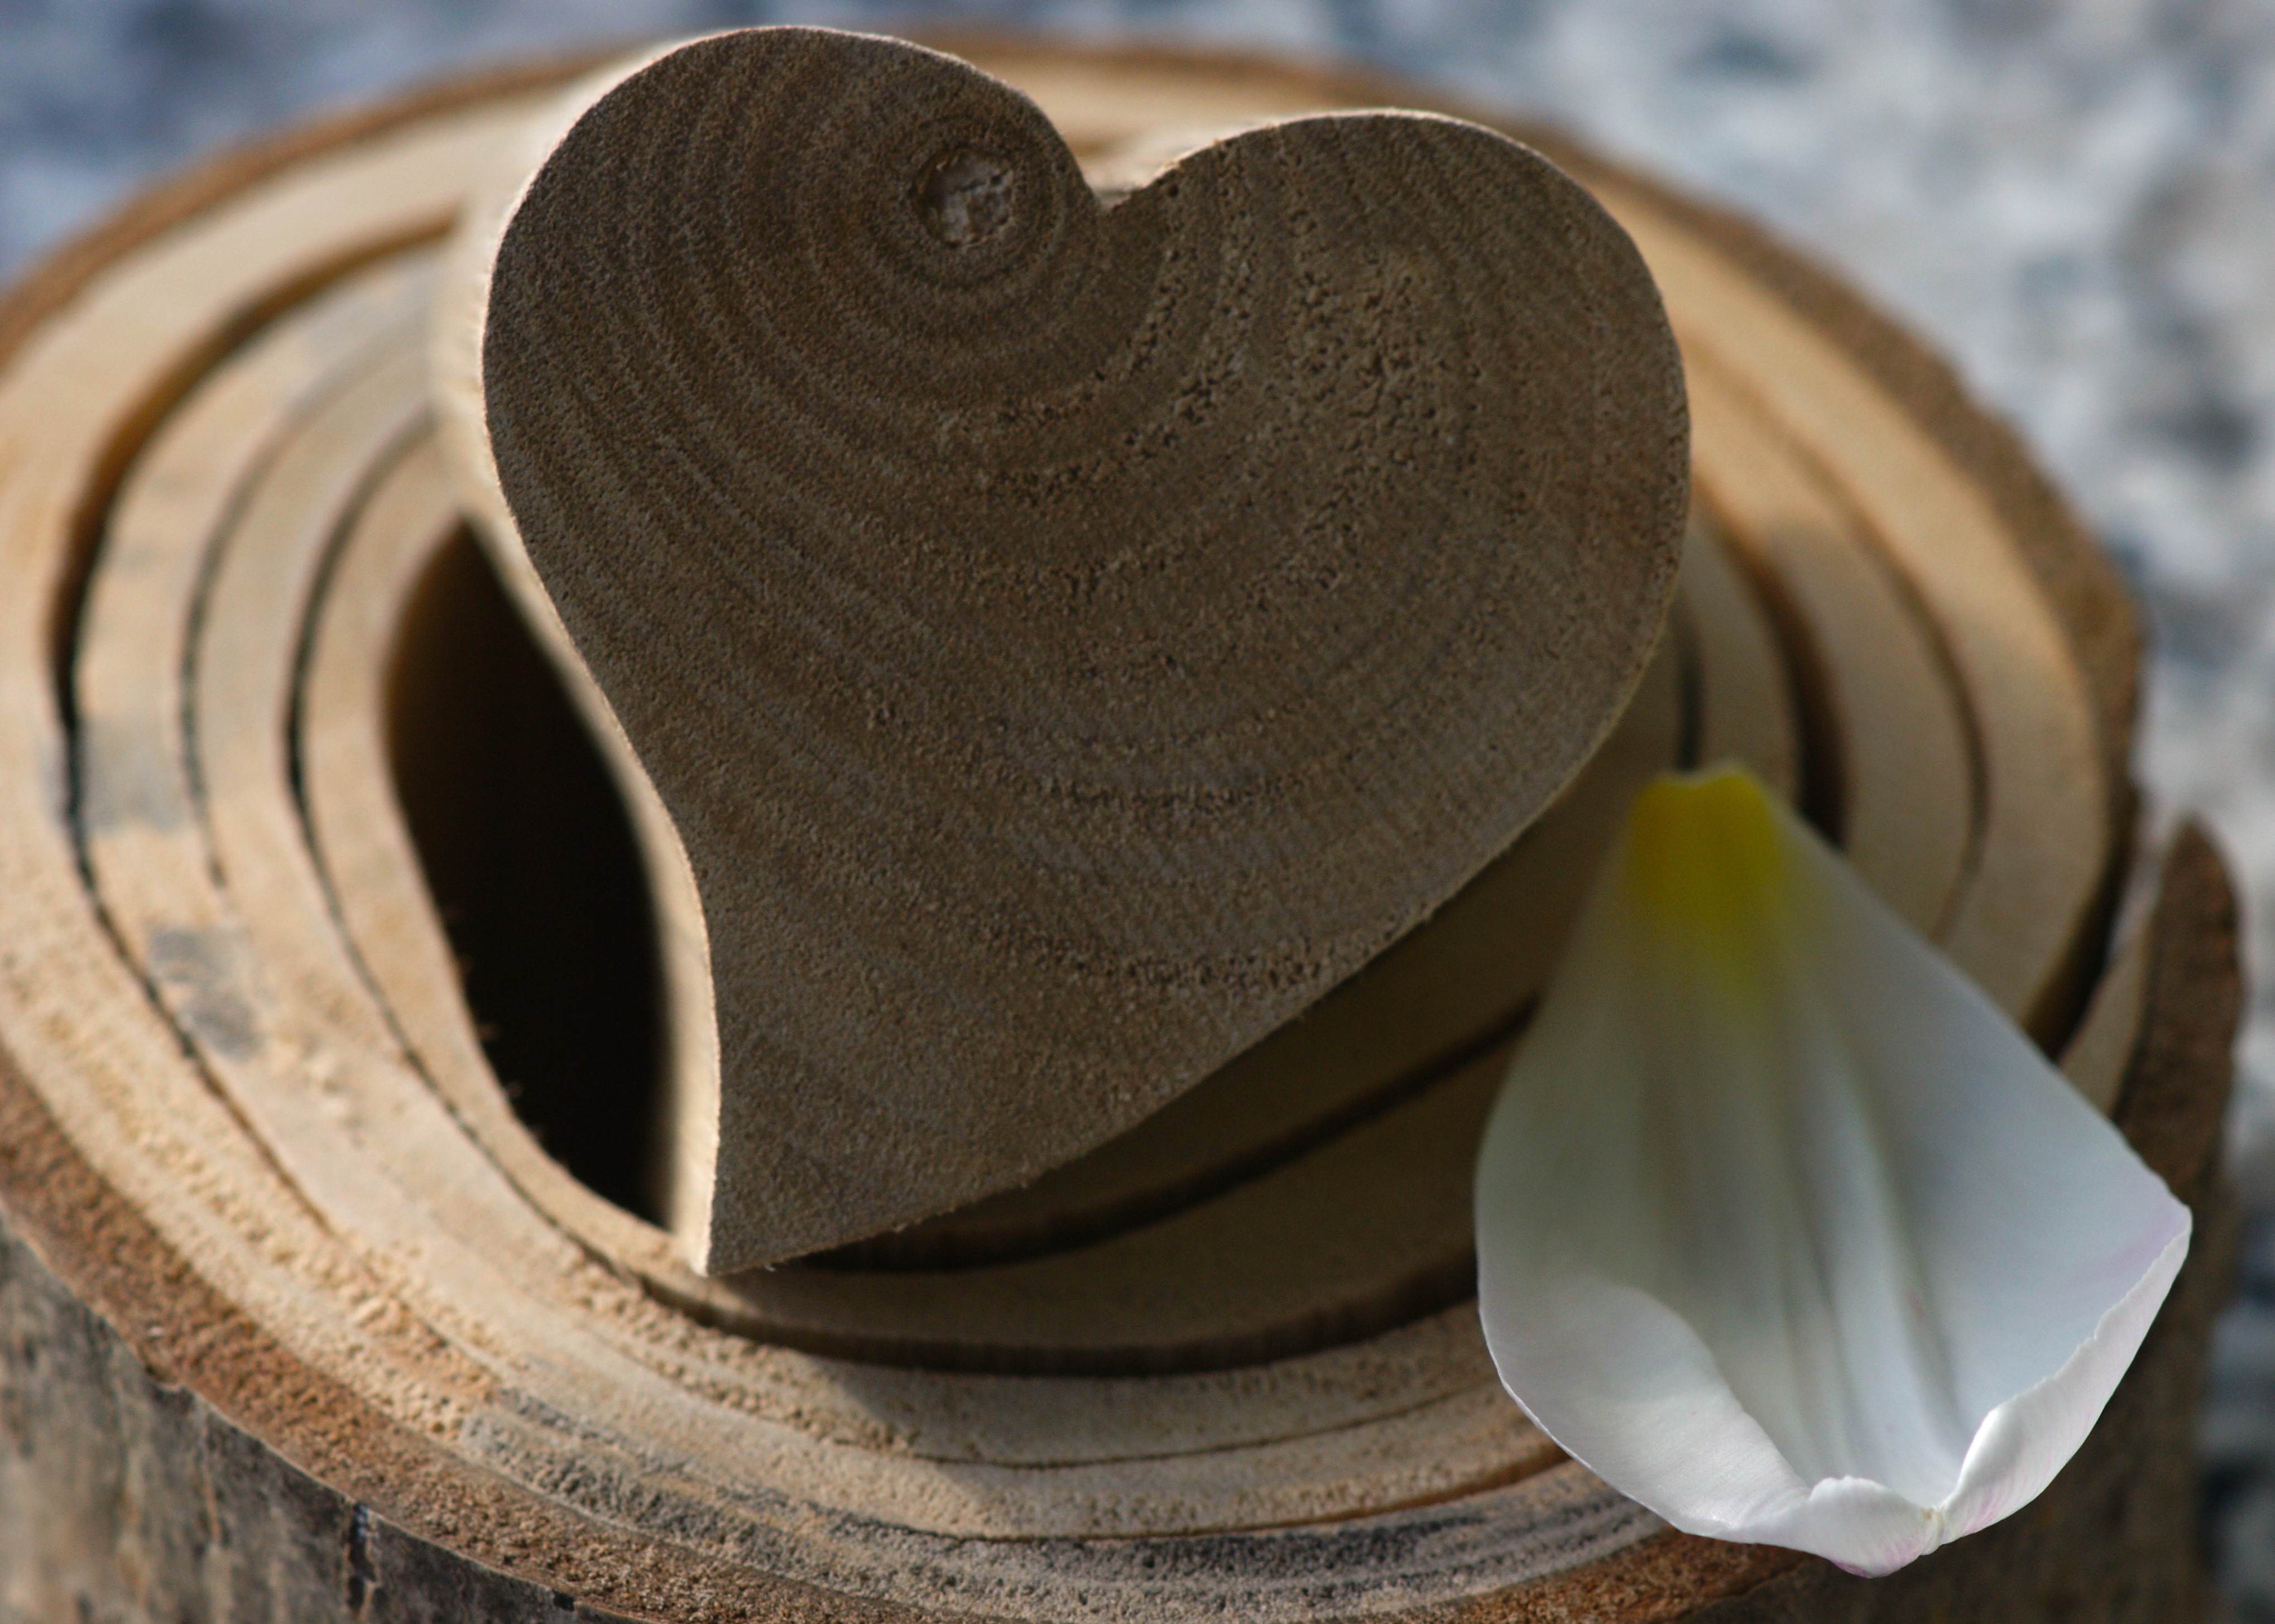
nature, blossom, wood, grain, leaf, flower, petal, bloom, love, heart, brown, romantic, still life, close up, wooden structure, art, loving, macro photography, heart in the wood